2021 Verizon 200 at the Brickyard

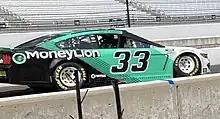
Austin Cindric's #33 MoneyLion Ford before the race

Martin Truex Jr. was the fastest in the practice session with a time of 1:29.577 and a speed of .